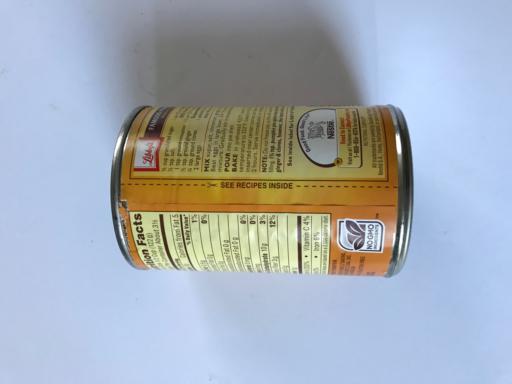
Label: cans